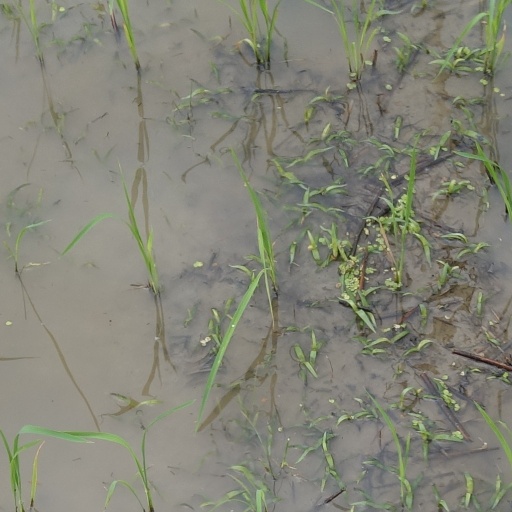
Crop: rice